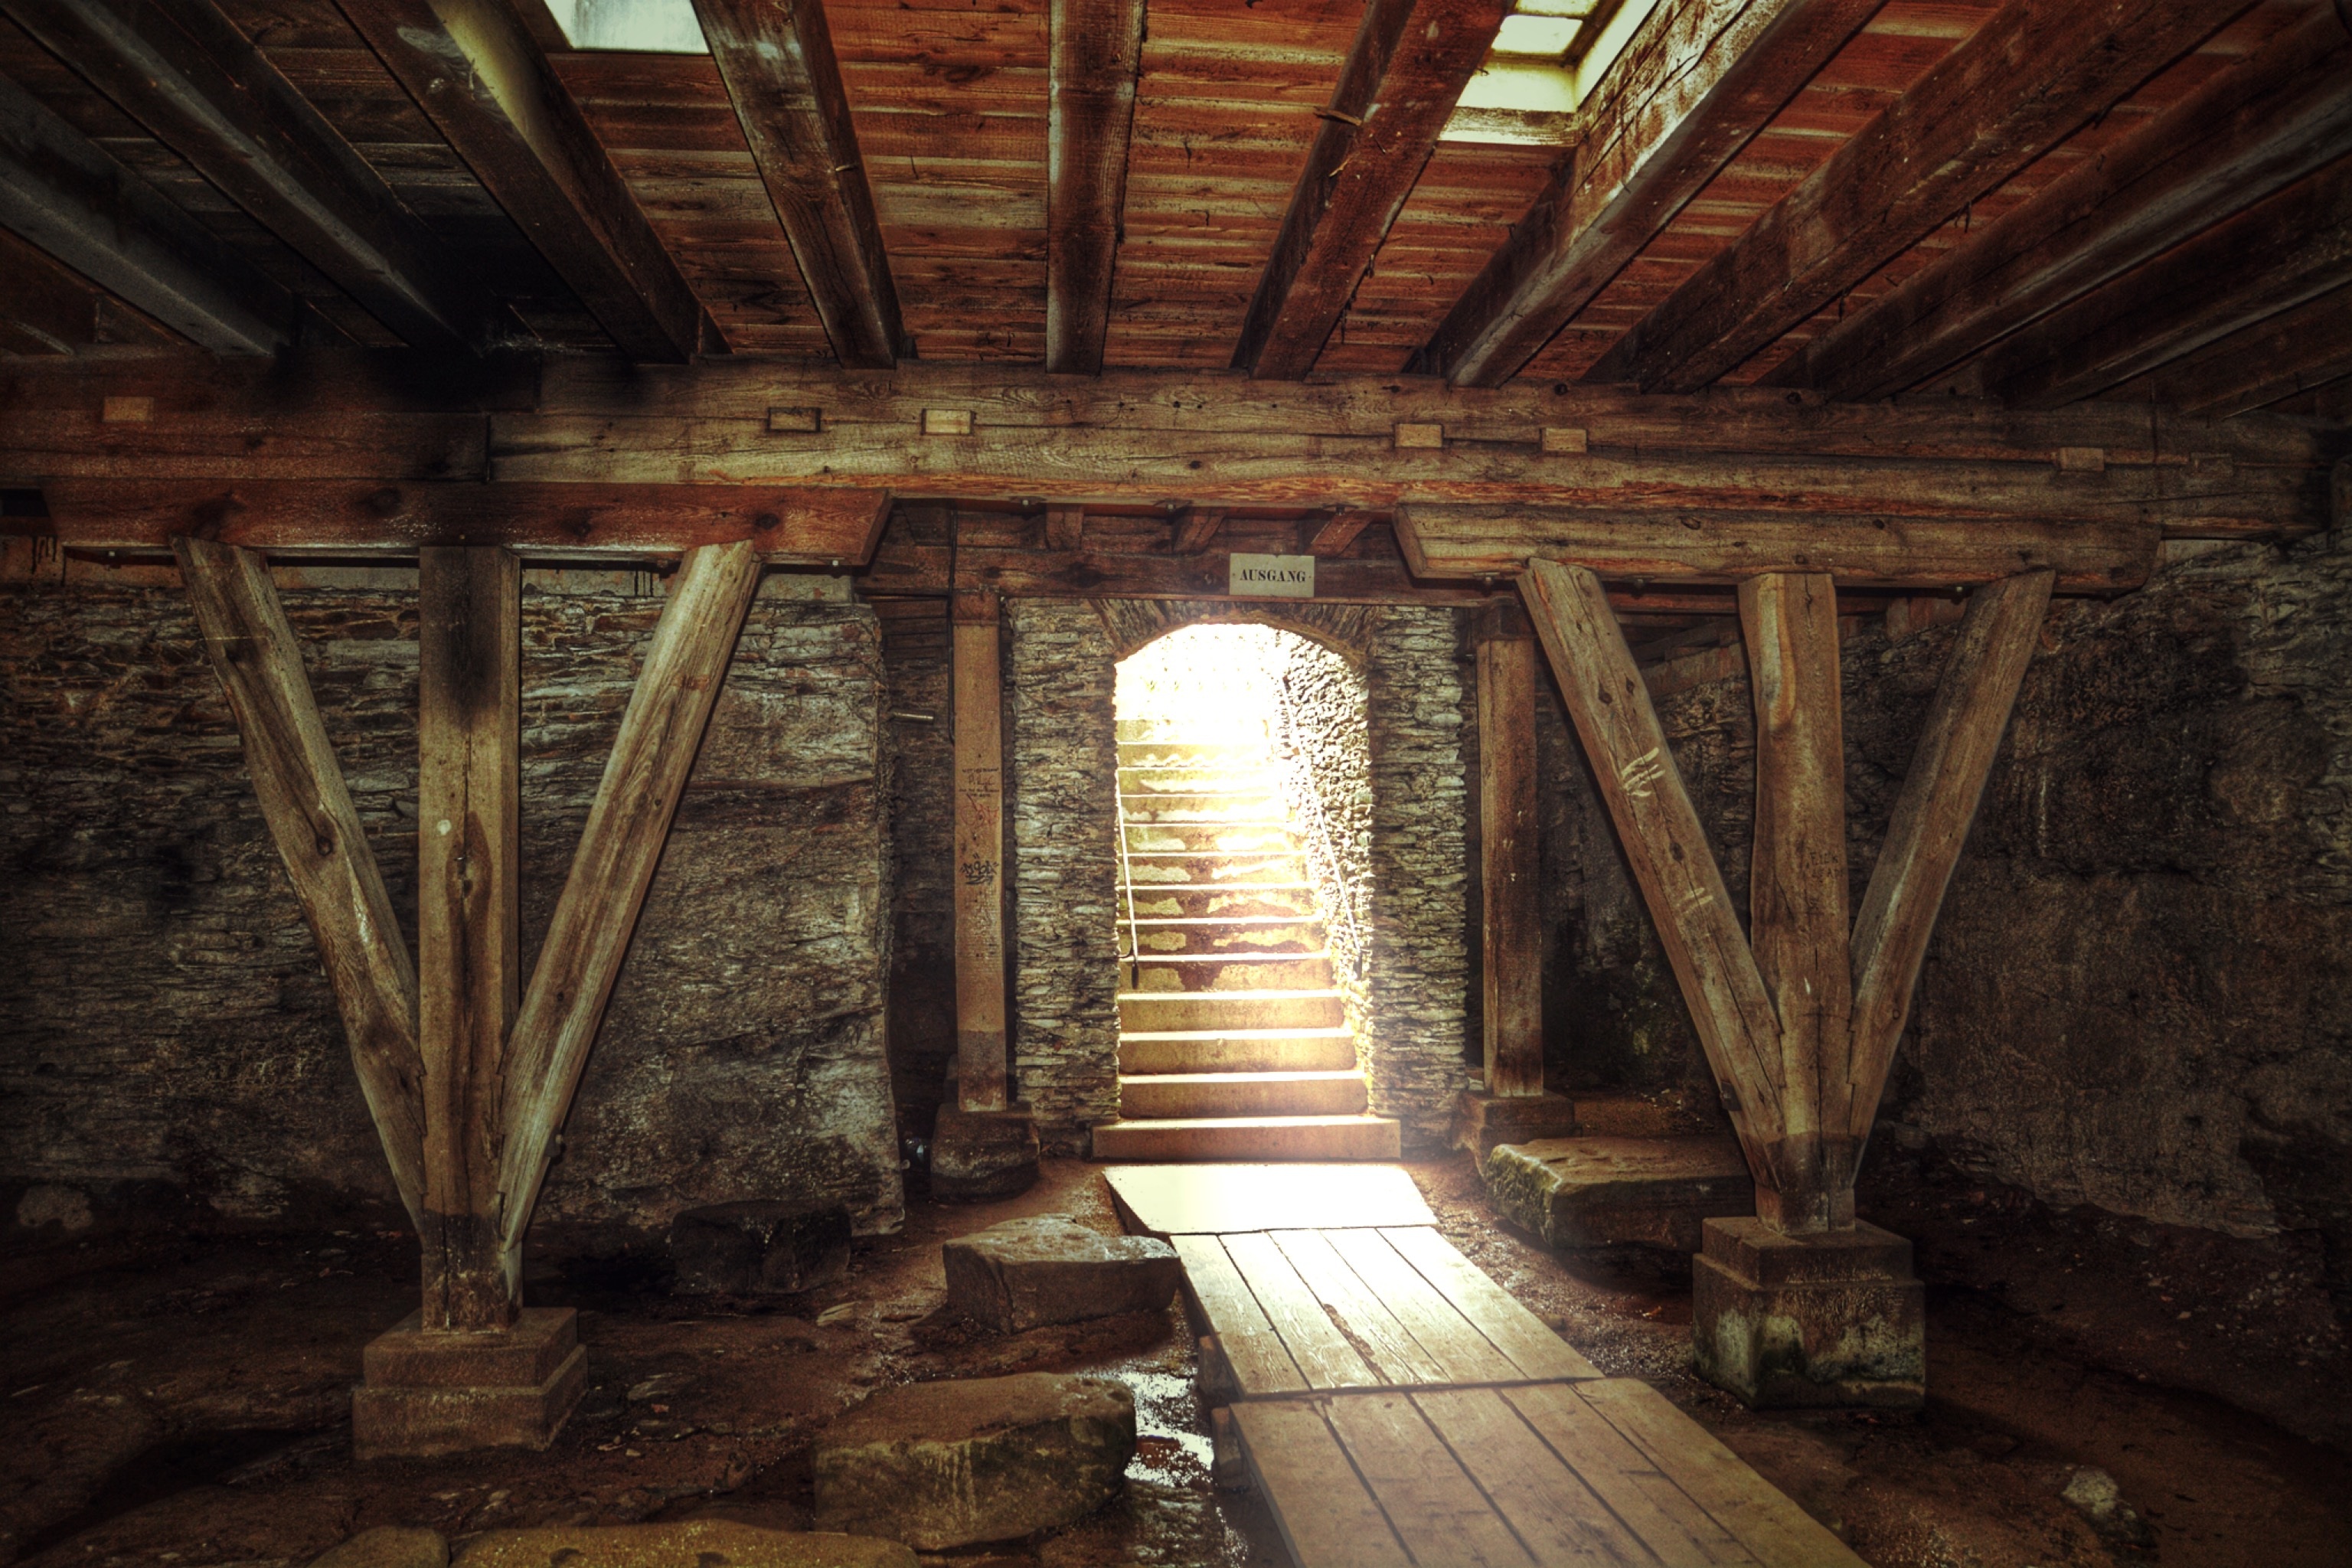
wood, old, cottage, room, stairs, dilapidated, estate, log cabin, keller, lapsed, ailing, truss, wooden beams